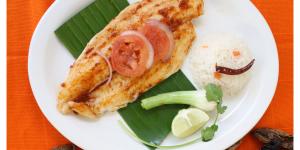
filetes de pescado al chipotle